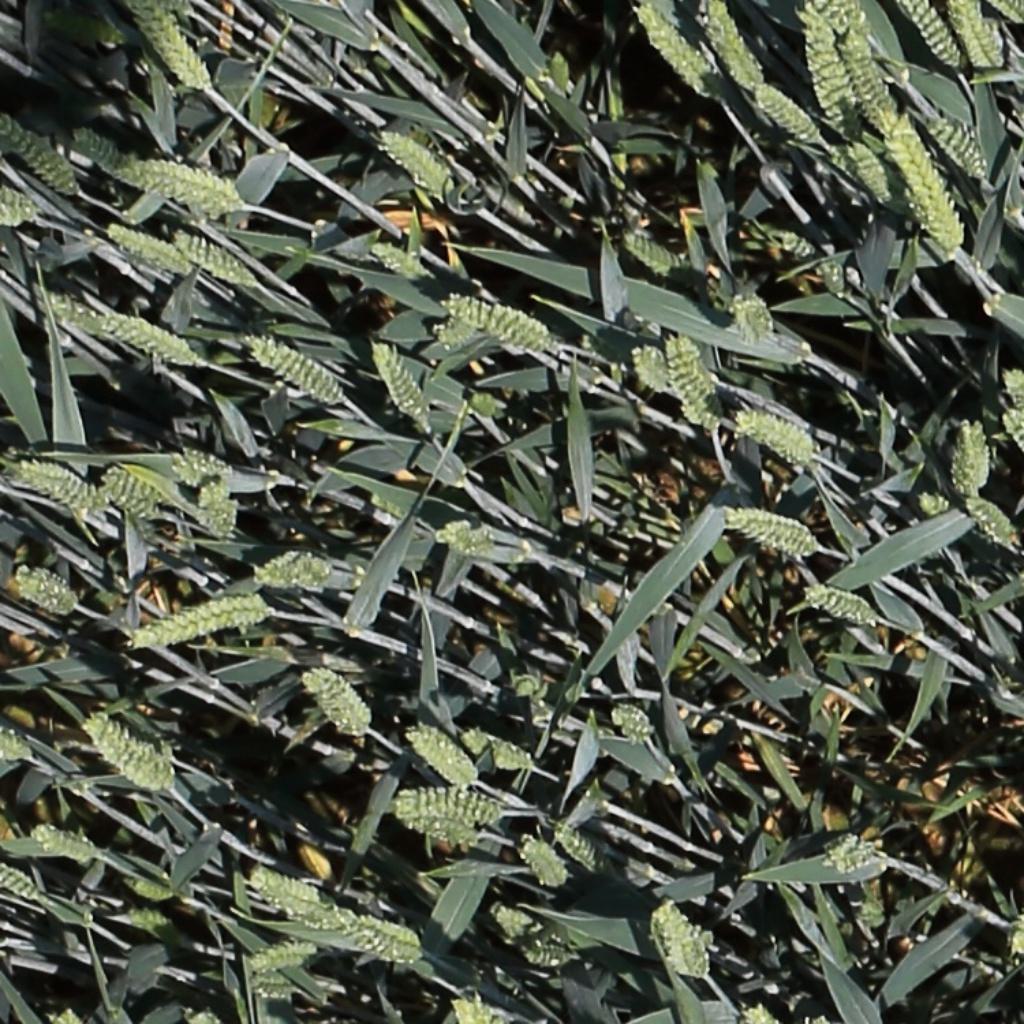
Country: Switzerland
Location: Usask
Wheat development stage: Filling